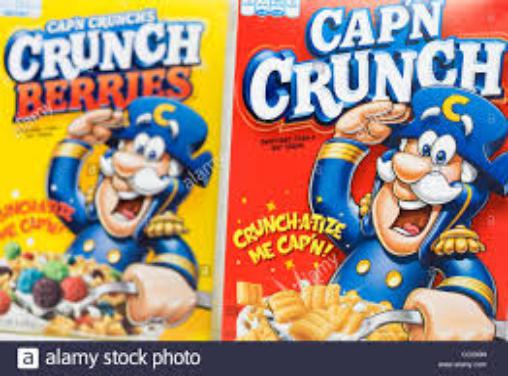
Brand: Cap'n Crunch Crunch Berries
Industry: Food